James College, York

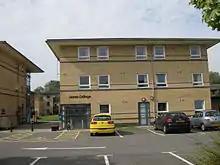
James College

As of 2023, it consists of twelve accommodation blocks lettered from "A" to "M” (missing out "I") located across a cable-stayed bridge from Wentworth College and close to the old Goodricke College buildings and the university's sports centre.